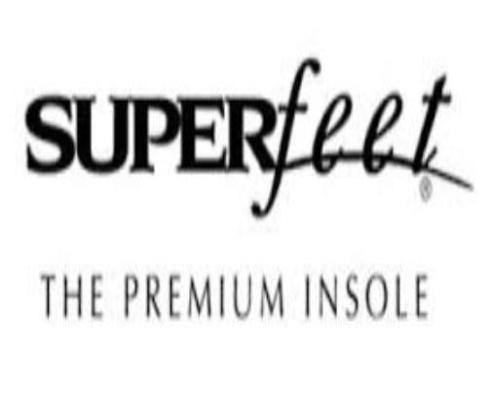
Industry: Clothes